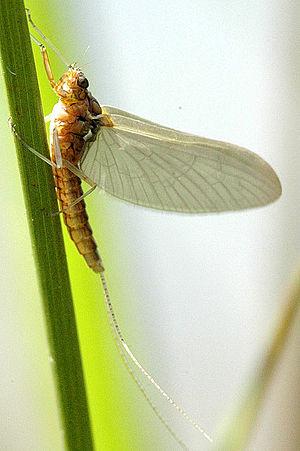
Caenis est un genre d'insectes appartenant à l'ordre des éphéméroptères.
Caenis horaria est une espèce d'insectes appartenant à l'ordre des éphéméroptères.
Caenidae est une famille d'insectes appartenant à l'ordre des Éphéméroptères.